The Way (2017 film)

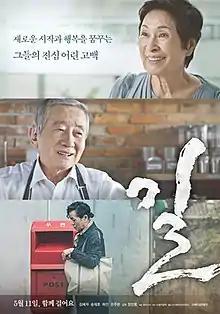
Theatrical release poster

The Way is a 2017 South Korean drama film directed by Jung In-bong. The film stars Kim Hye-ja, Song Jae-ho and Heo Jin.